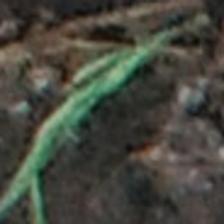
Label: single